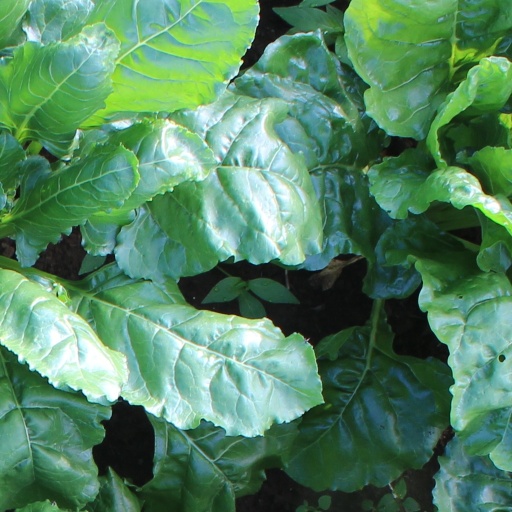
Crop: sugar beet